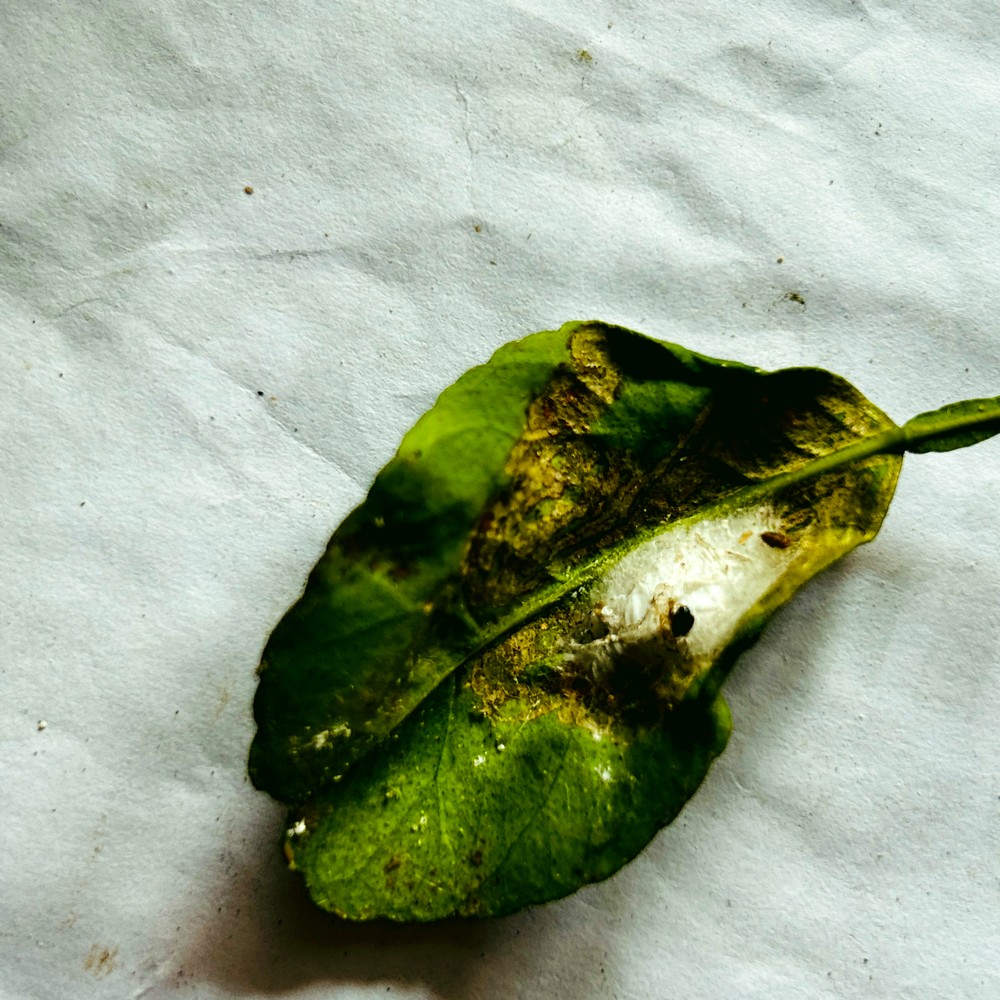
Label: Spider Mites